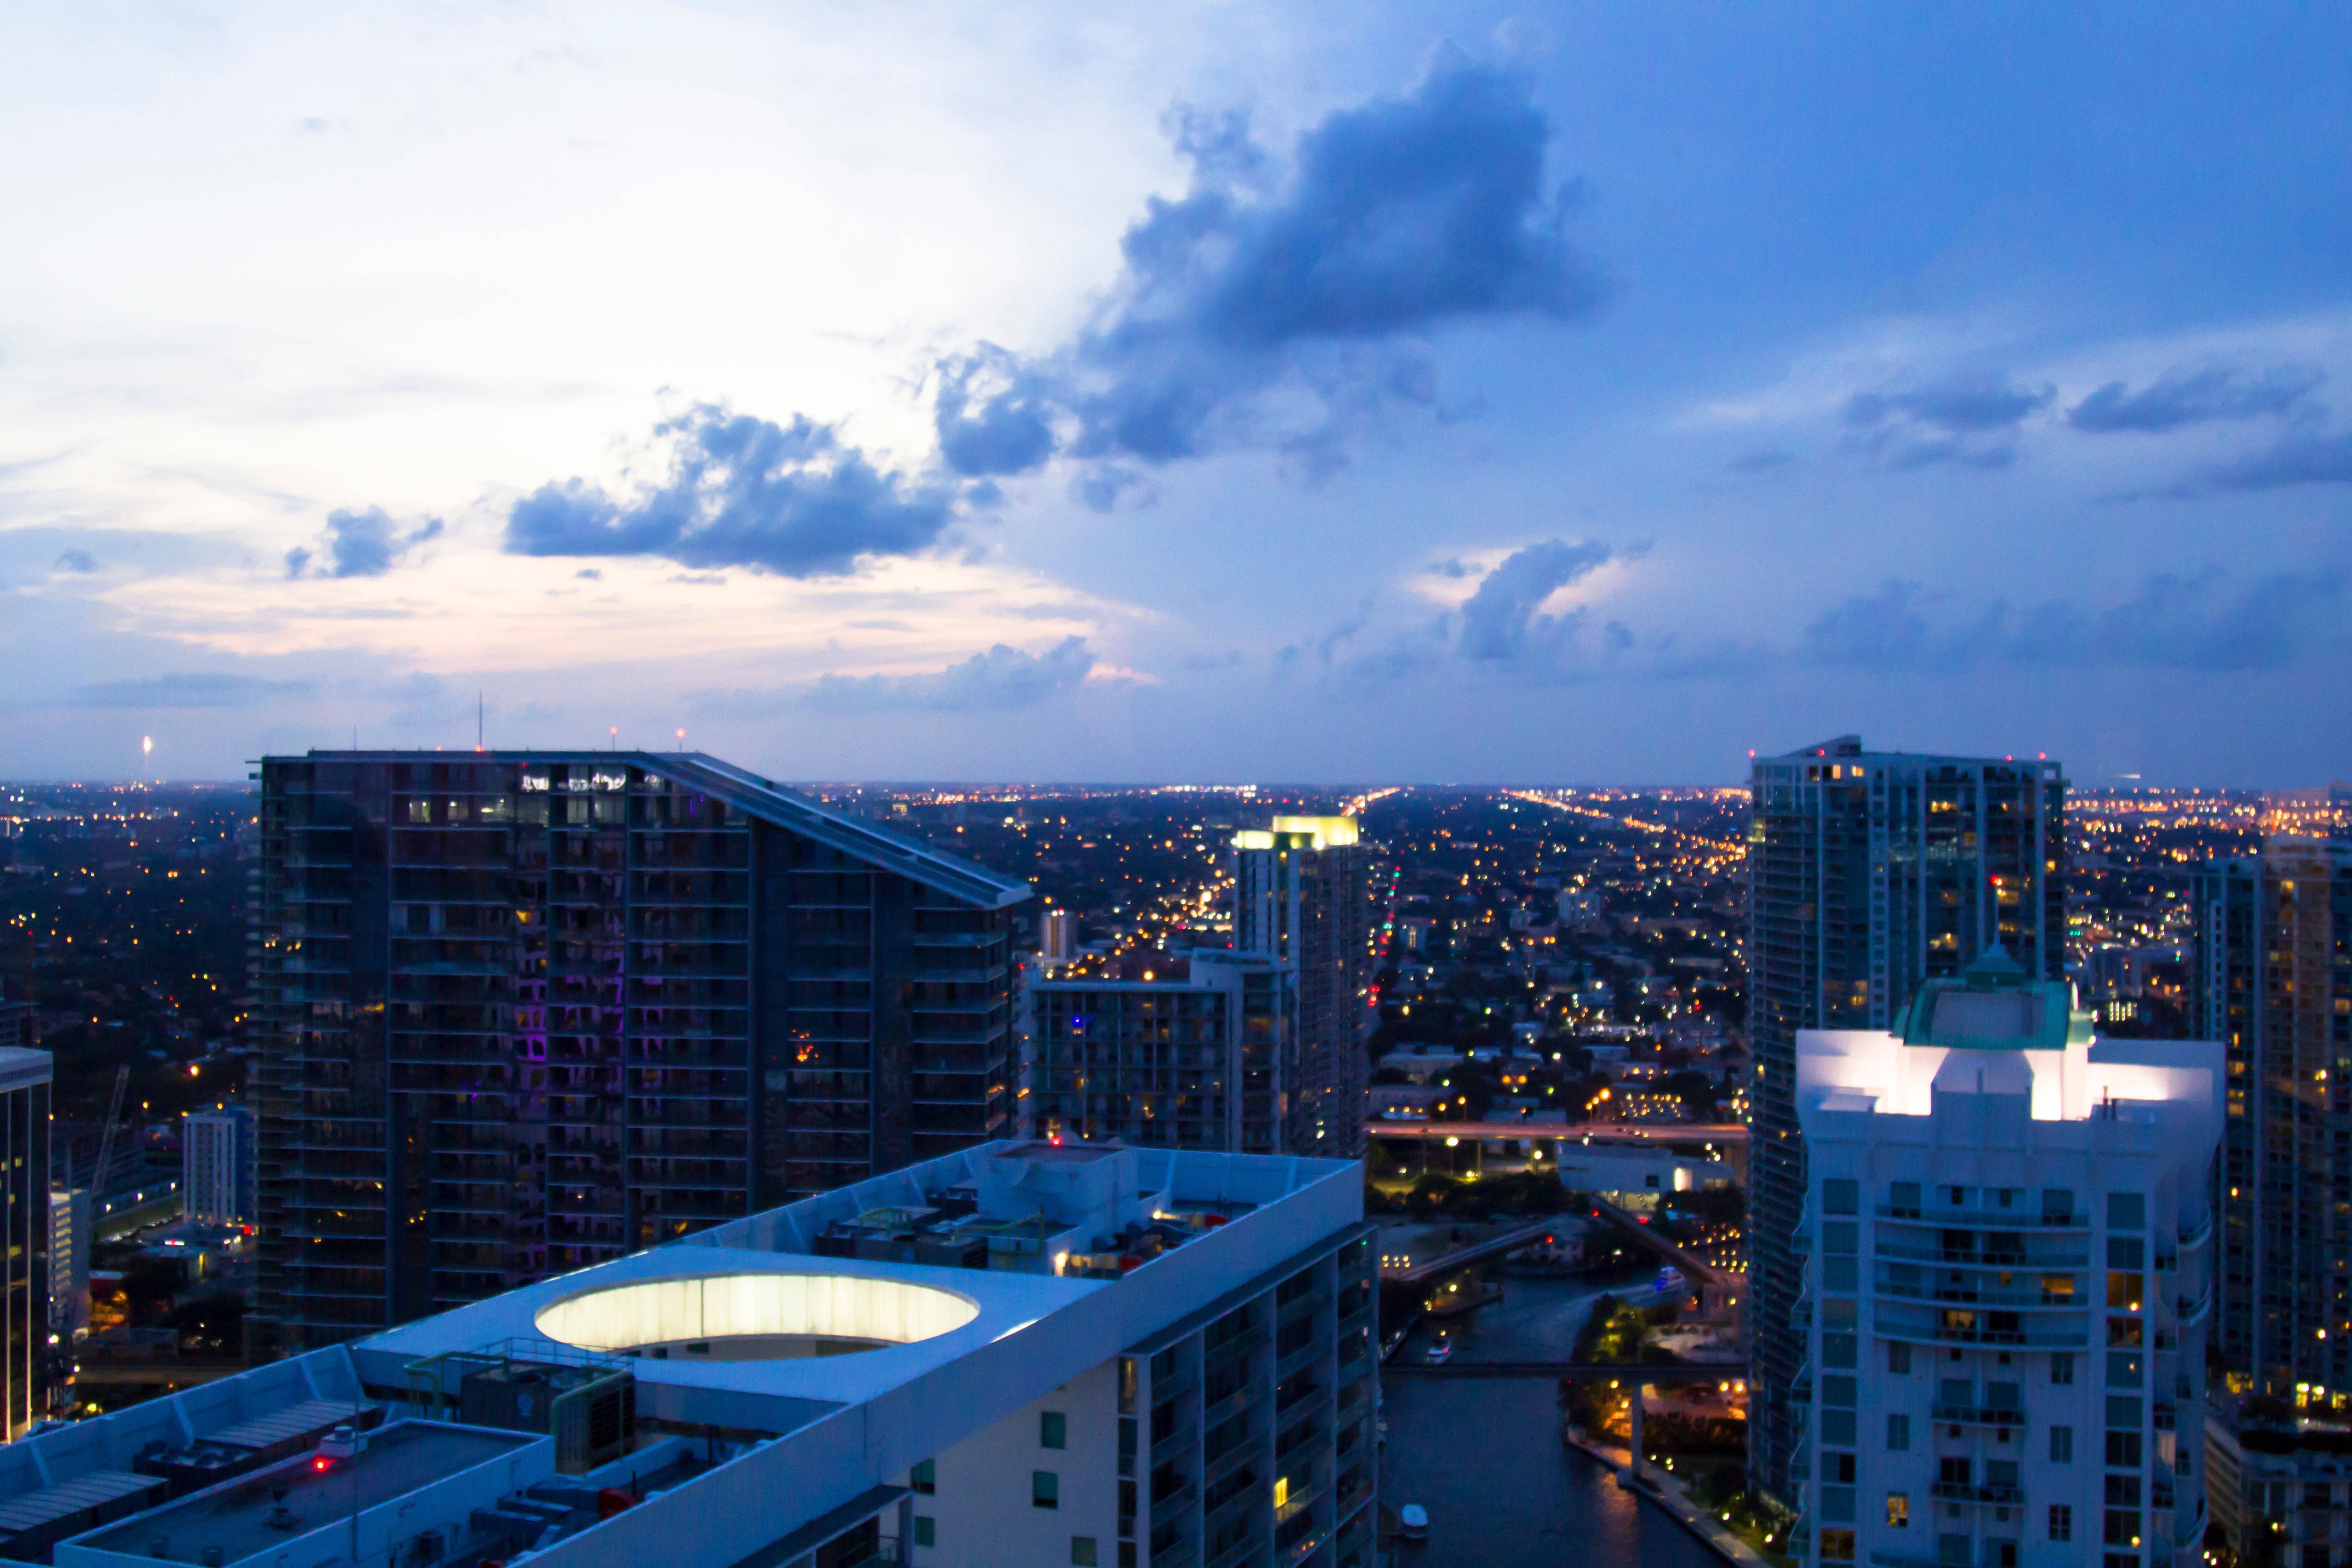
horizon, sky, skyline, night, city, skyscraper, cityscape, panorama, downtown, dusk, evening, tower block, metropolis, urban area, residential area, human settlement, atmosphere of earth, metropolitan area